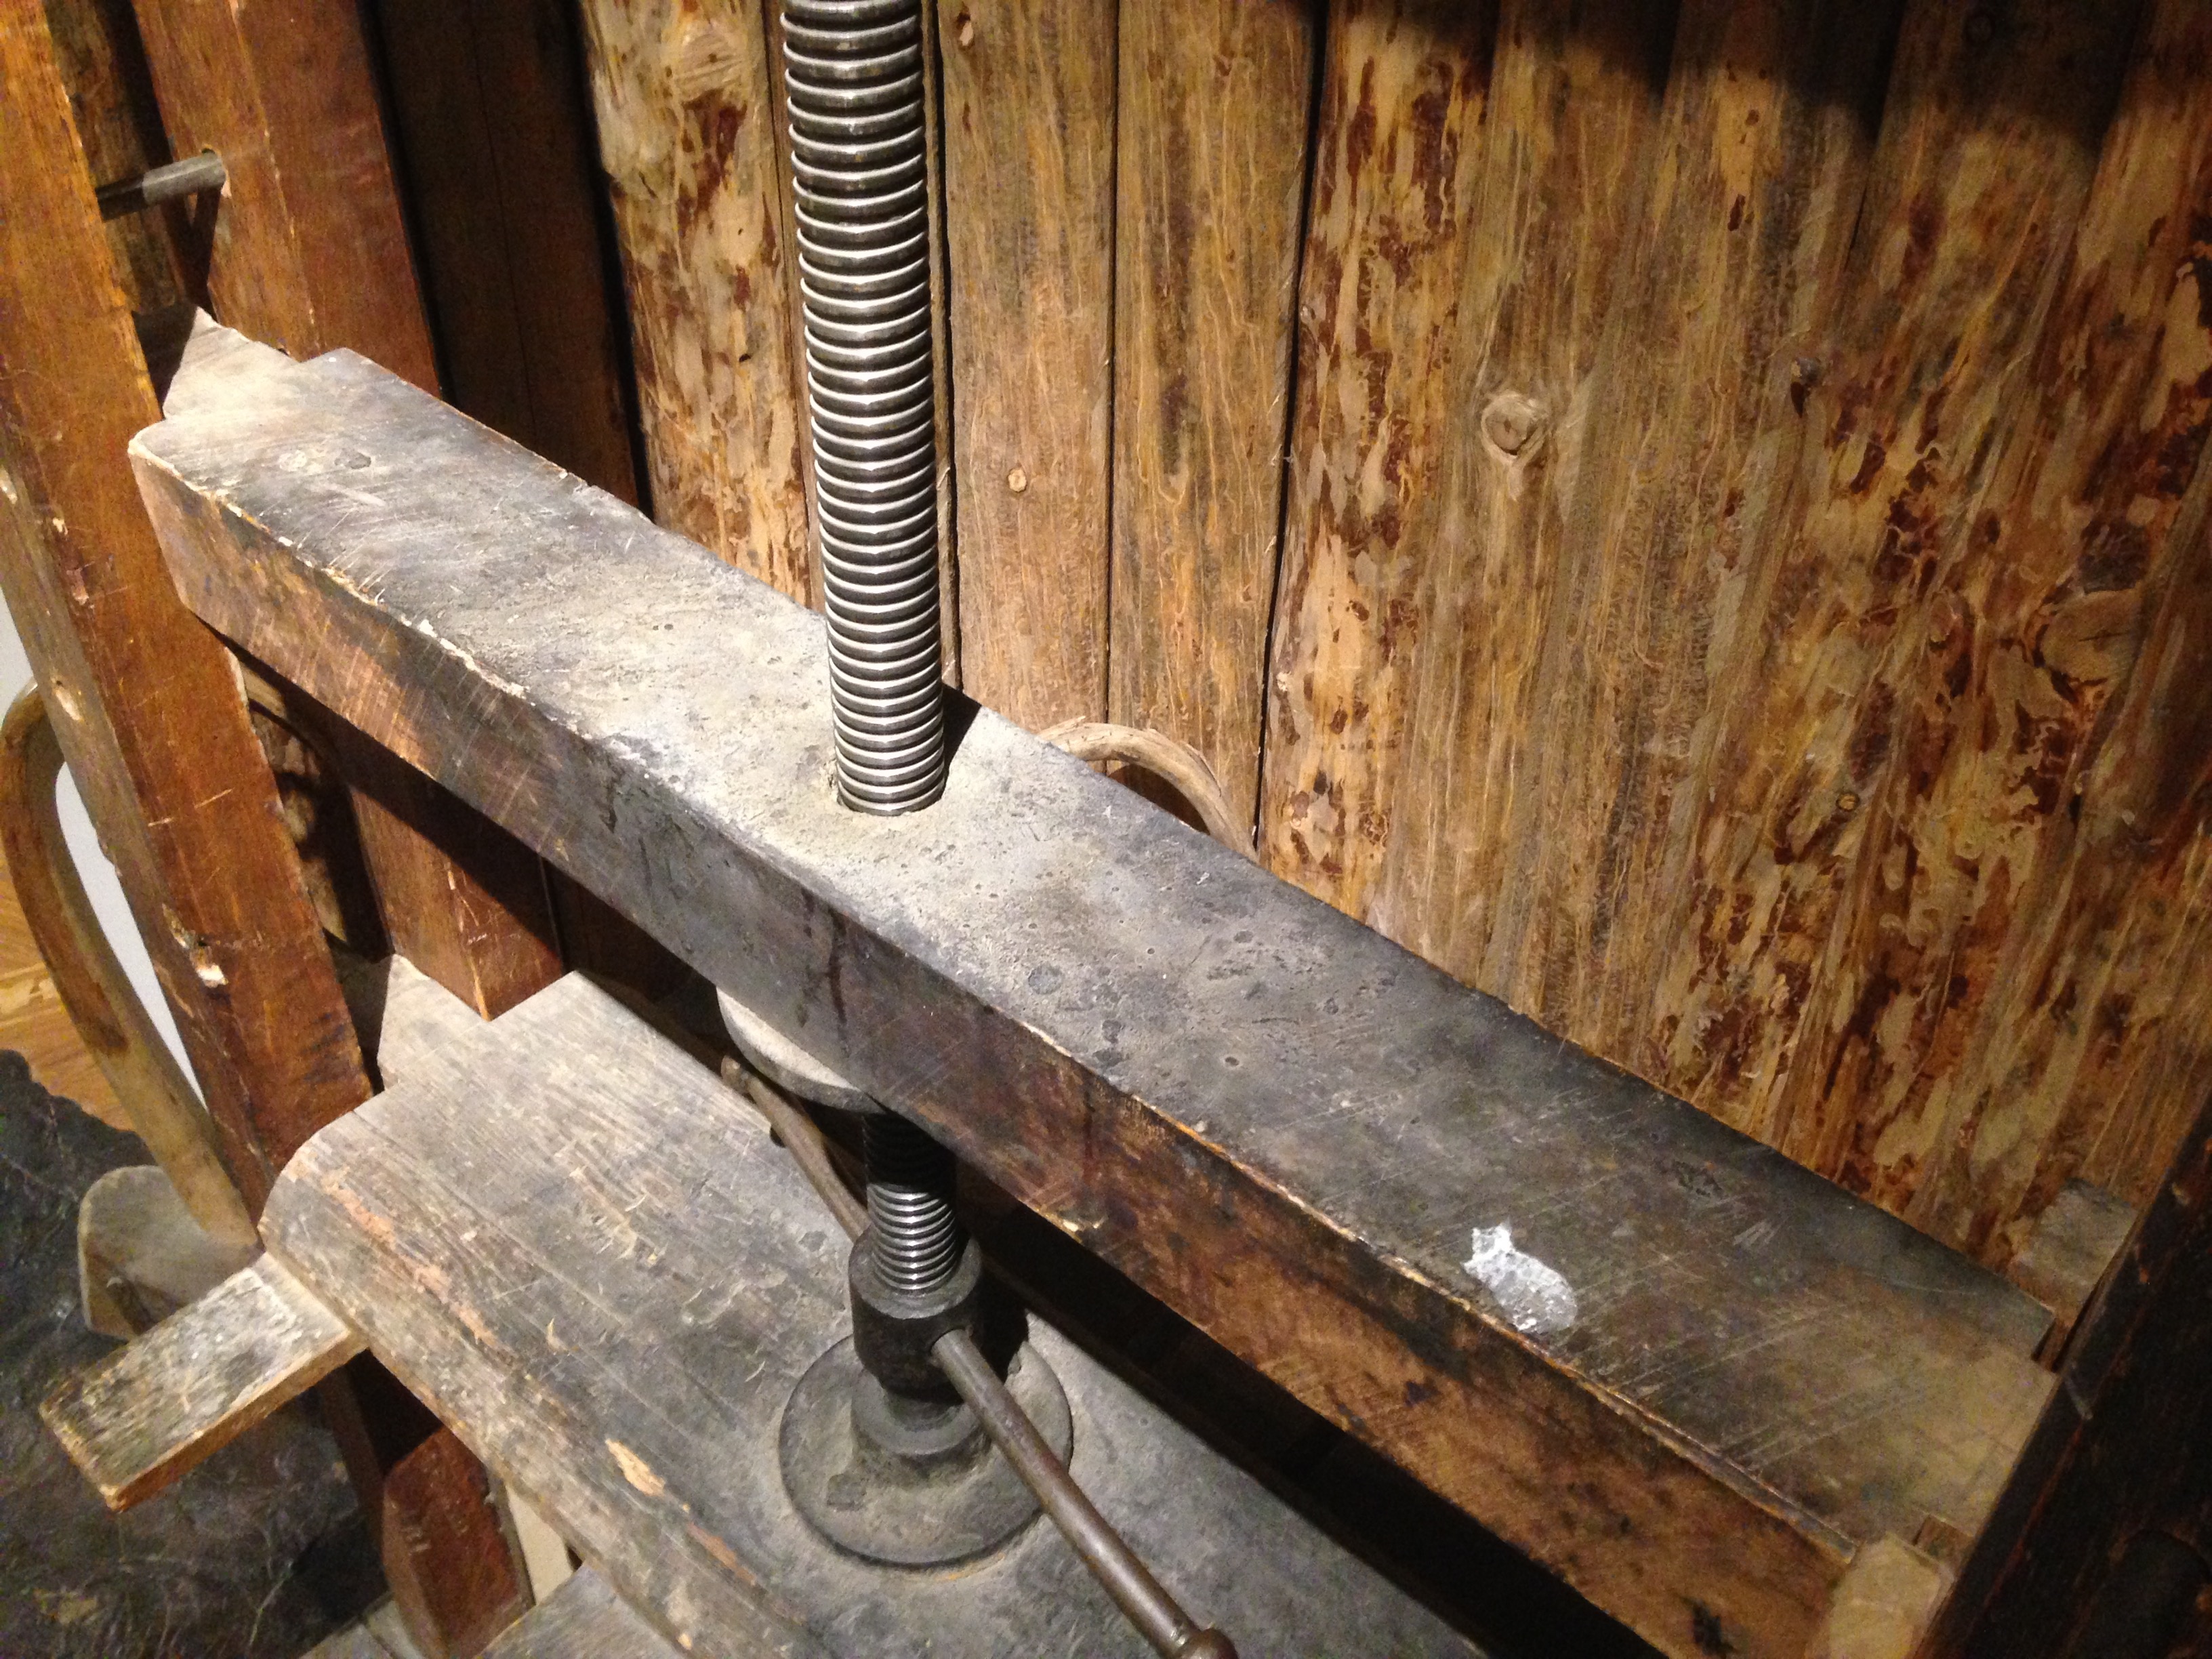
wood, floor, beam, furniture, lumber, iron, man made object